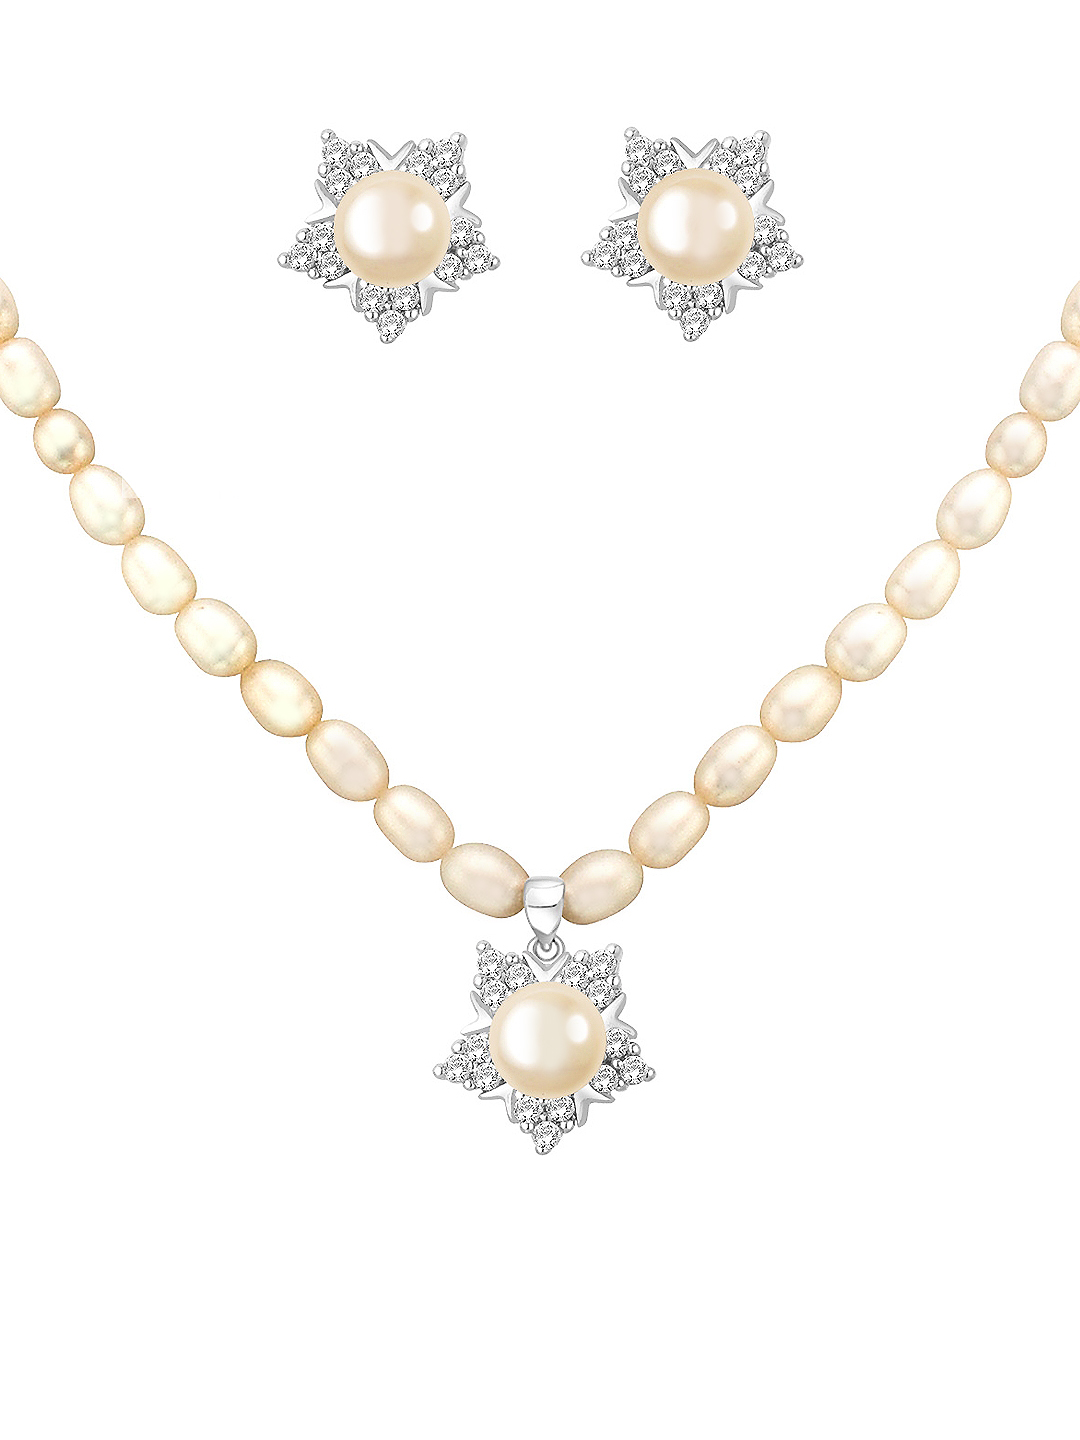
Miki Pearl Women Ivory Jewellery Set
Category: Accessories / Jewellery / Jewellery Set
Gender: Women
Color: White
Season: Summer 2012
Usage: Casual